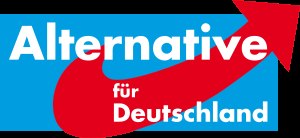
Alternative für Deutschland
Alternative für Deutschlands logo
Alternative für Deutschland er et tysk nationalkonservativt og euroskeptiskt politisk parti med såvel neoliberalistiske som protektionistiske elementer i sin politik, der blev stiftet 6. februar 2013. Partiets første landsmøde blev afholdt 14. april 2013 i Berlin.